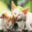
Label: cat